Thomastown, County Kilkenny

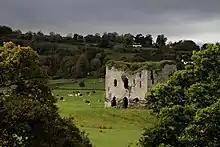
Grennan Castle

Kilfane Glen is a restored historic 1790s garden with a waterfall, woodland walks and cottage orné. The garden is listed as an Irish Heritage Garden, and was awarded assistance in 1993 by the European Union Cultural Commission.